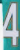
Number: 4